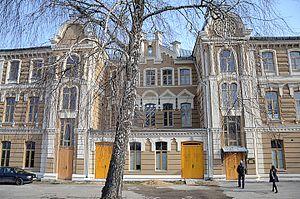
La Grande Synagogue Chorale de Hrodna est située au 59A, rue de la Sainte-Trinité, dans le centre de Hrodna, en Biélorussie. Elle date du XVIᵉ siècle.
Le Ghetto de Grodno est un ghetto établi par les nazis en novembre 1941 à Grodno, où une communauté juive existait depuis le XIVᵉ siècle. Cette ville était située en Pologne depuis 1920, mais les clauses du pacte germano-soviétique du 23 août 1939 l'avait assignée à l'URSS. Comme pour les autres ghettos de Biélorussie pendant la Seconde Guerre mondiale le terme désigne des emplacements habités, dans les zones occupées par les Allemands pendant la Seconde Guerre mondiale, où les Juifs étaient rassemblés par la force et isolés de la population non-juive. Cette isolation représentait une partie de la politique dite de la solution finale dans le cadre duquel furent exécutés entre 600 000 et 800 000 Juifs en Biélorussie. La Shoah ou Holocauste peut être analysée comme un processus, dont les étapes sont : la définition des Juifs, leur expropriation, leur concentration, et enfin leur destruction. Le ghetto de Grodno n'est qu'un ghetto sur les 300 ghettos ayant été recensés en Biélorussie. Il se situe à proximité de la frontière polonaise et de la frontière lituanienne en Biélorussie.